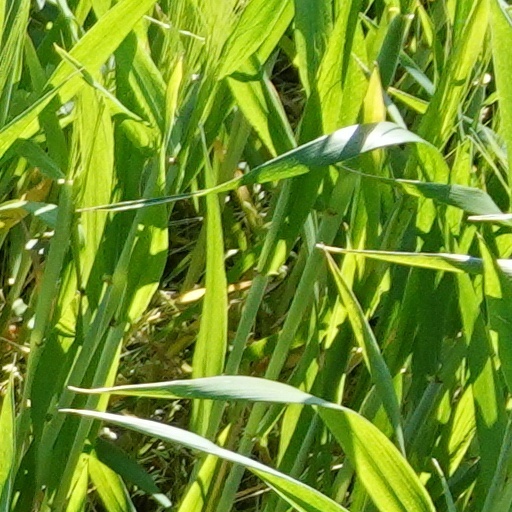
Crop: wheat